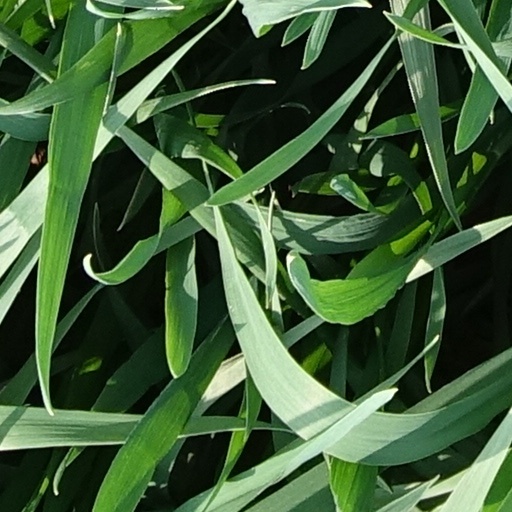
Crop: wheat